2016 Mahamaham

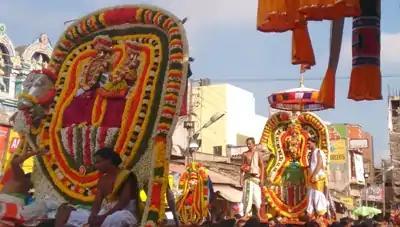
Processional deities of Kumbeswarar temple, atop the vahana

2016 Mahamaham (2016 மகாமகம்) is a recurring festival most recently celebrated at Kumbakonam in Thanjavur district of Tamil Nadu, India from 13 February 2016 to 22 February 2016. Mahamaham, also known as "Mahamagham" or "Mamangam", is a Hindu festival celebrated every 12 years in the Mahamaham tank in Kumbakonam.